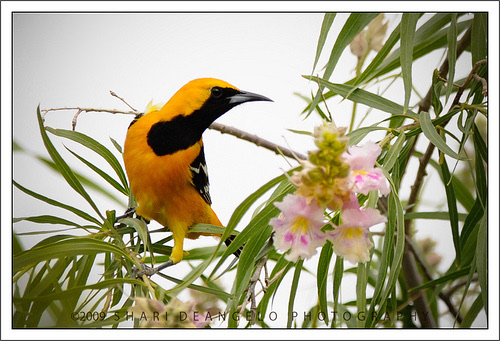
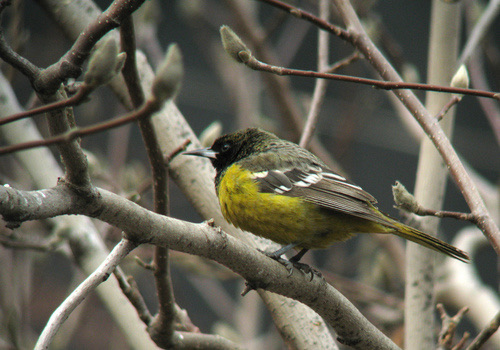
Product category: misc
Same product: yes